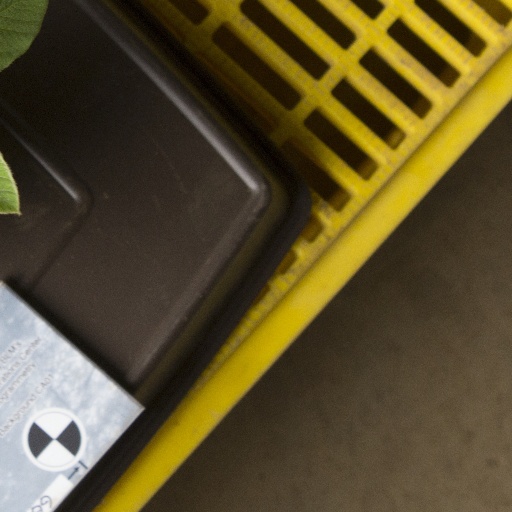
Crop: soybean